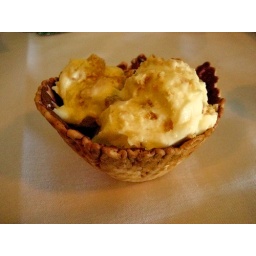
Yummy banana pudding made by Steph. Peter helped by brushing the inside of the bowls with chocolate